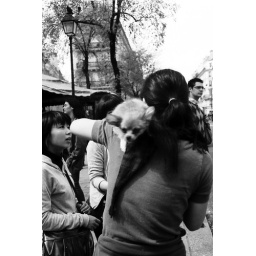
lots of progress to make in the field of taking street photography, namely : framing in stress-situations.